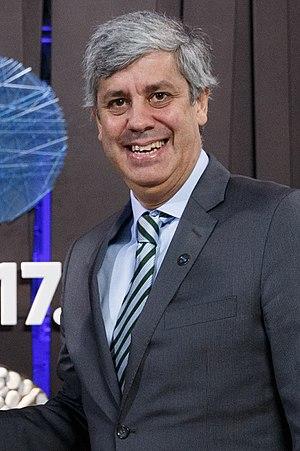
Le président de l'Eurogroupe, parfois surnommé M. Euro, préside les réunions mensuelles des ministres des Finances des États membres de la zone euro, appelées Eurogroupe.